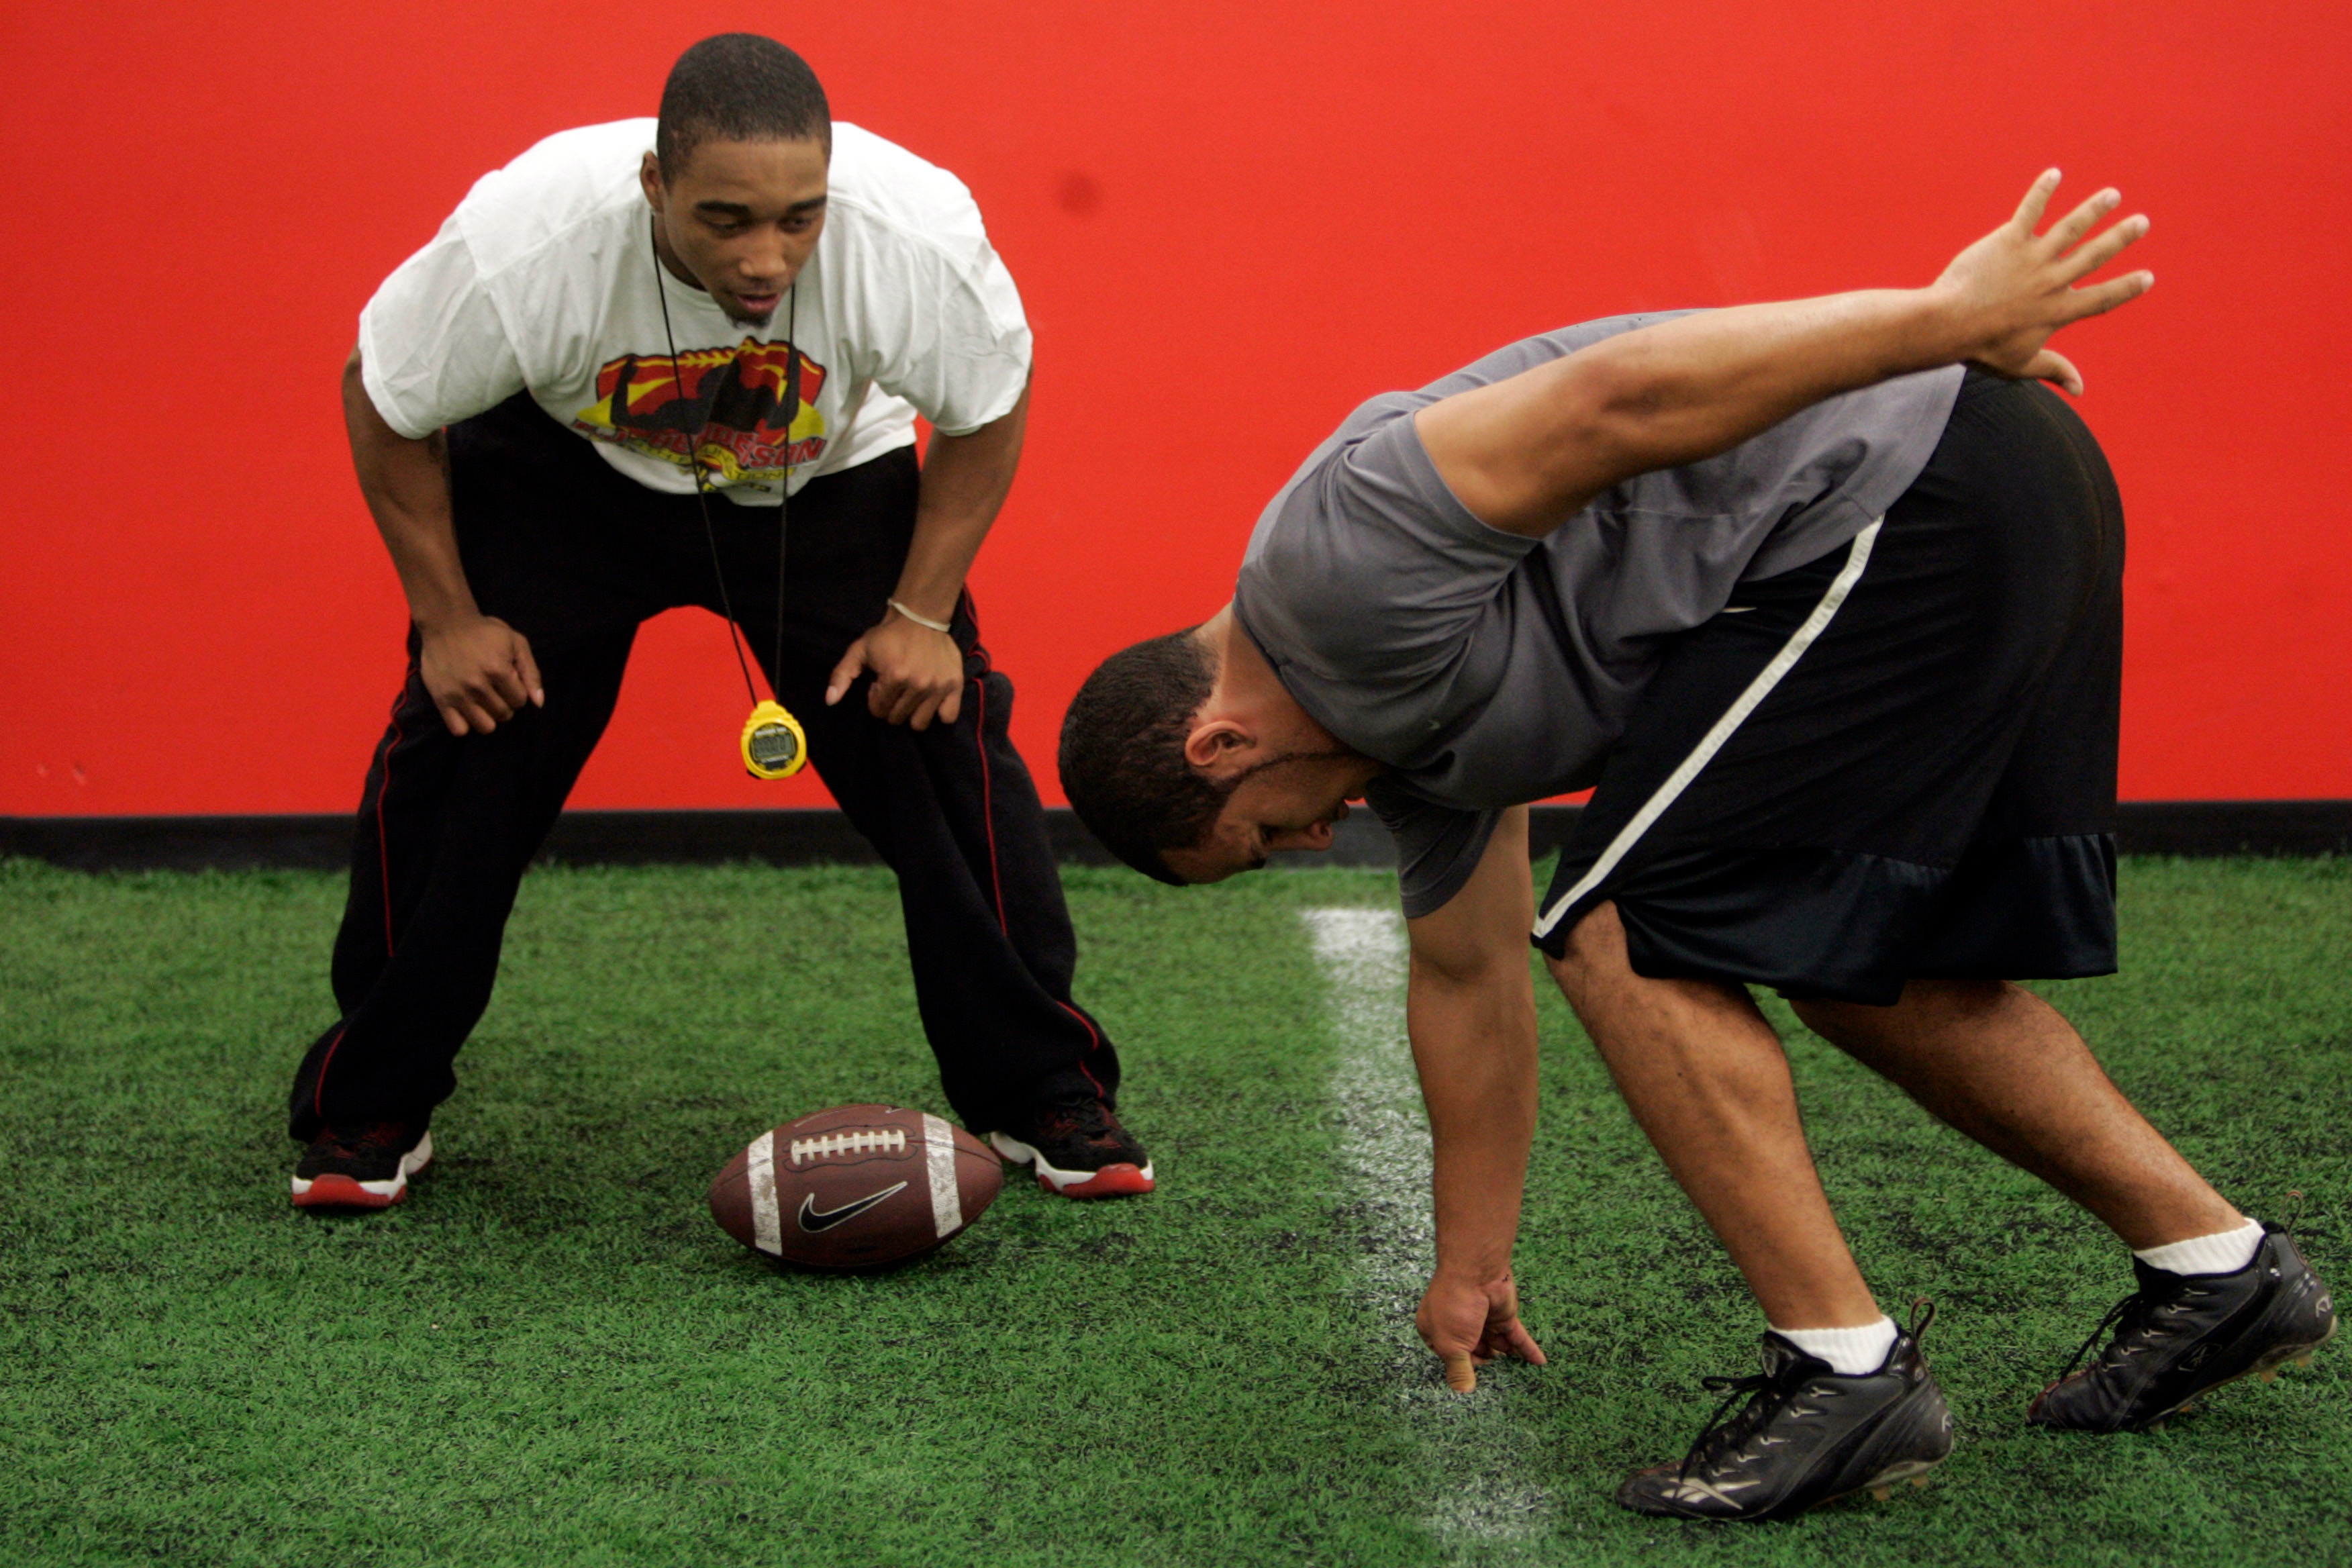
training, sports, weight training, physical fitness, chinese martial arts